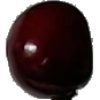
Label: cherry